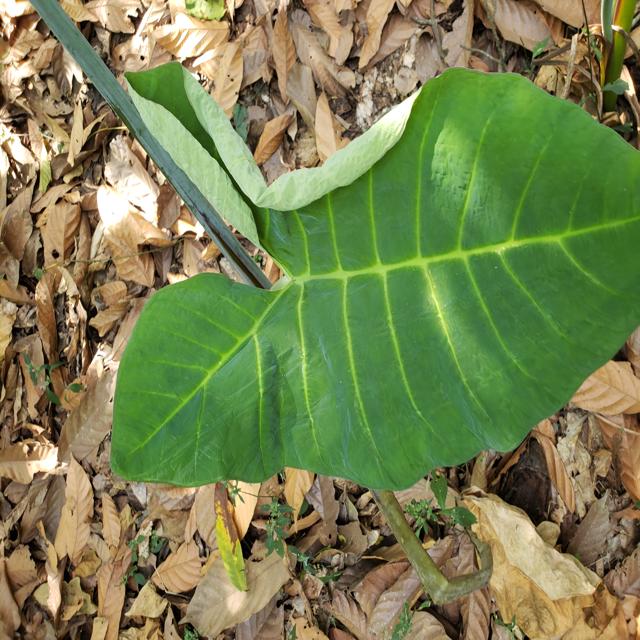
Label: Healthy